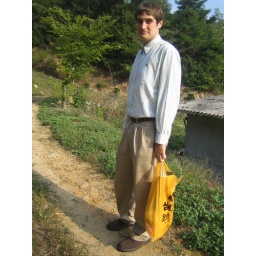
There's a bottle of wine in this bag...and some dried fish too.